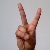
The image shows a hand gesture representing the letter 'V' in Indian Sign Language.